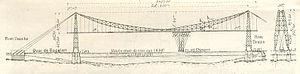
Plan du pont transbordeur de Bordeaux.
Le pont transbordeur de Bordeaux est un projet de pont transbordeur de quatre cents mètres de long, destiné à franchir la Garonne. Conçu par Ferdinand Arnodin ; sa consctruction a commencé le 19 septembre 1910, mais il n'a jamais été achevé.